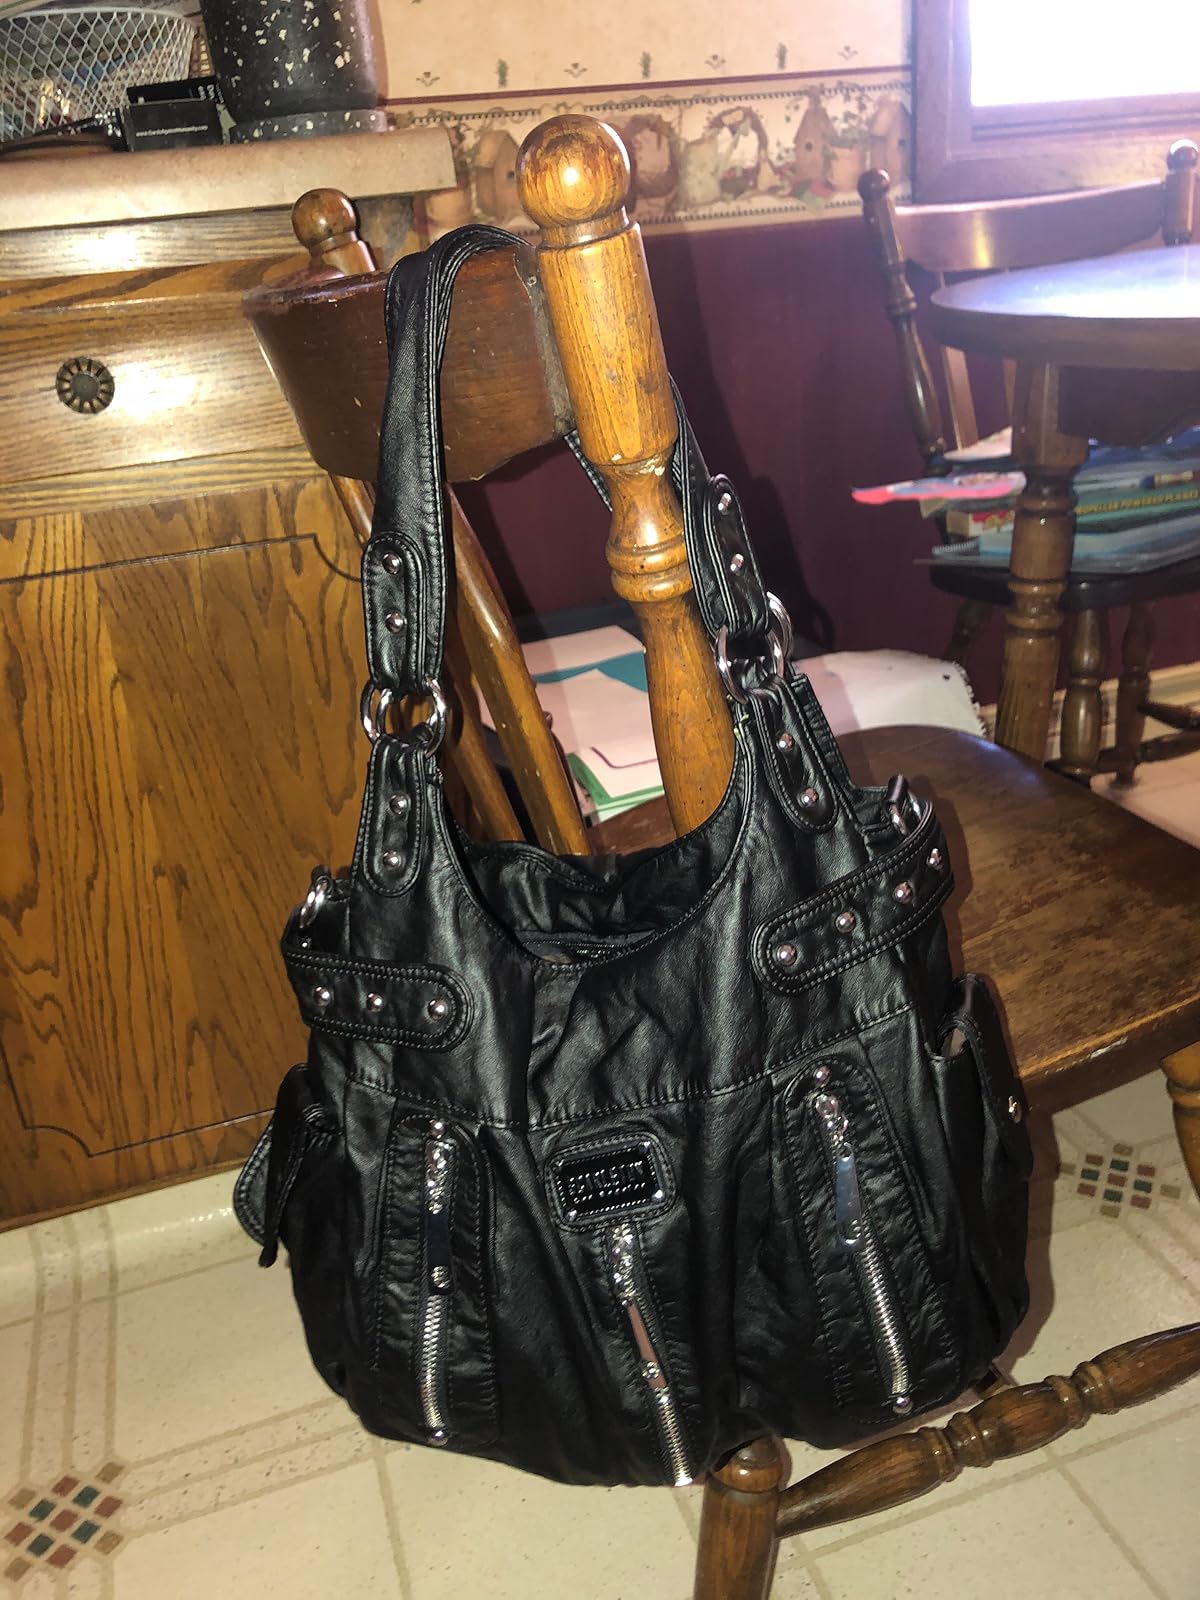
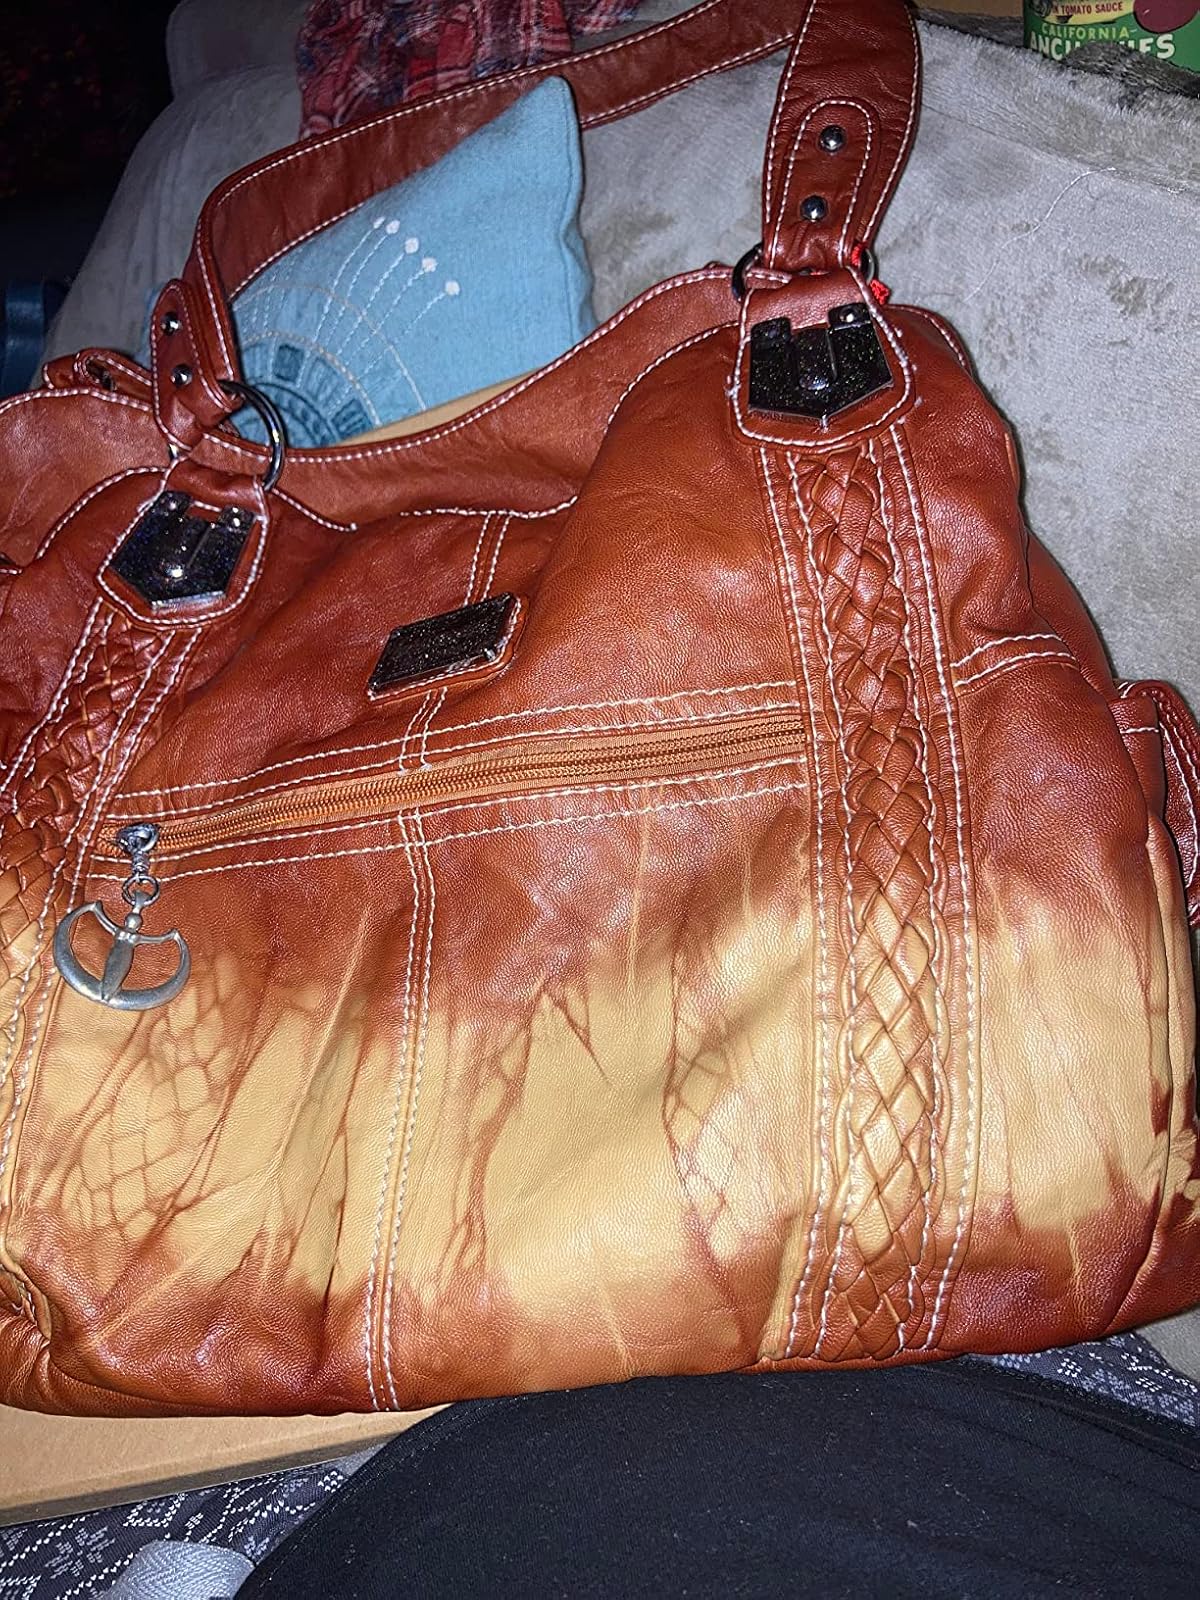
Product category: accessories_handbag
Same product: no